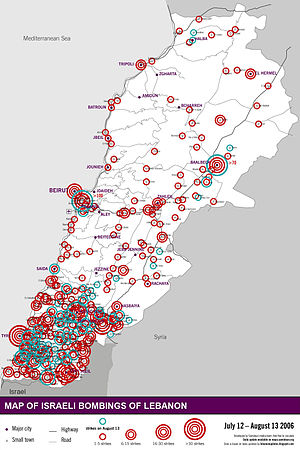
Libanon-krigen 2006
Israelske bombenedslag i Libanon, 12. juli til 13. august 2006.